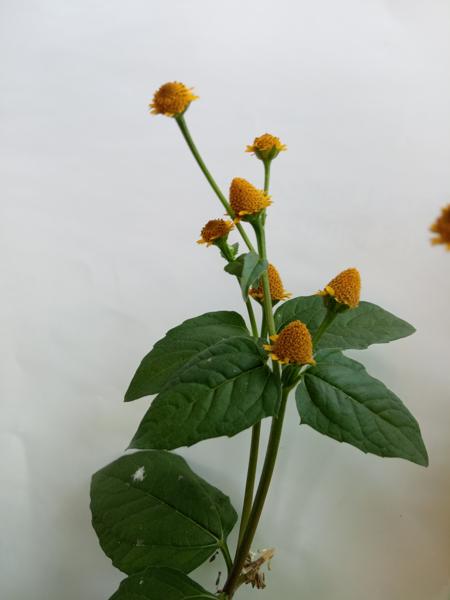
Weed species: Synedrella nodiflora